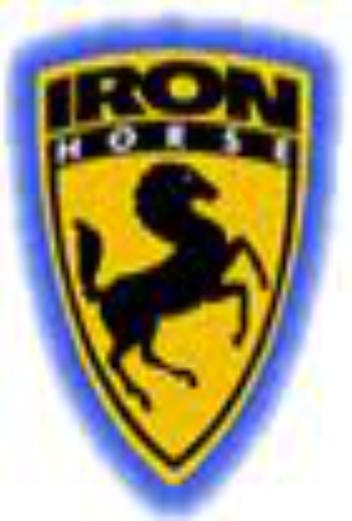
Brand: iron horse bicycles
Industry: Transportation